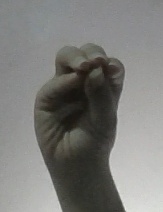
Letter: ha